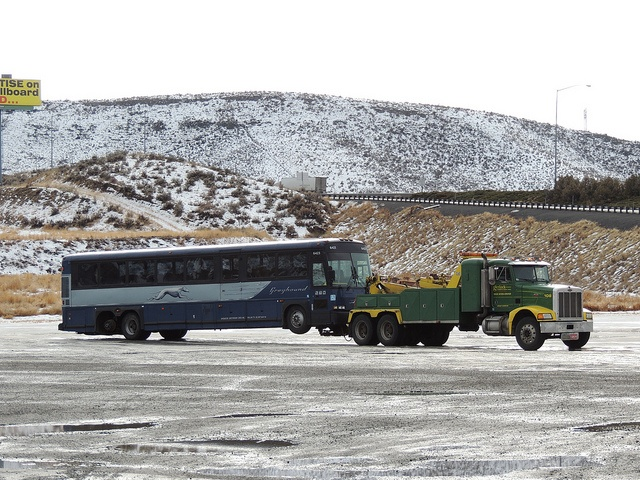
A truck with a bus in tow behind.
A tow truck that is towing a passenger bus.
A tow truck towing a blue bus down a parking lot.
A truck and a bus in an empty and snowy field.
A tow truck towing a public transportation bus